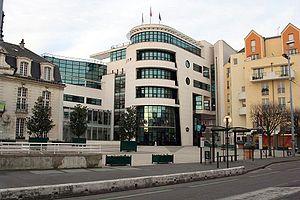
Sannois est une commune du département du Val-d'Oise et de la région Île-de-France. Ses habitants se nomment les Sannoisien.